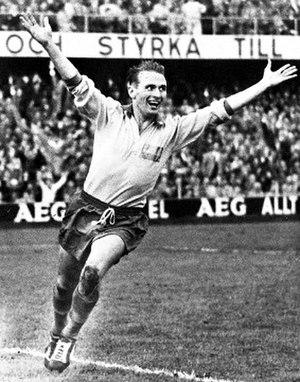
L'équipe de Suède de football est la sélection de joueurs suédois représentant le pays lors des compétitions internationales de football masculin, sous l'égide de la Fédération suédoise de football.
Kurt Roland Hamrin est un footballeur international suédois, qui évoluait au poste d'attaquant.